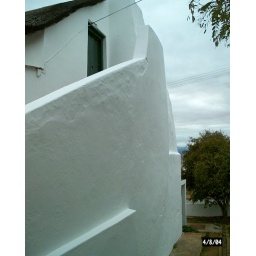
Inside the thatched roof is a 'brandzolder' with access by an outside flight of stone steps.